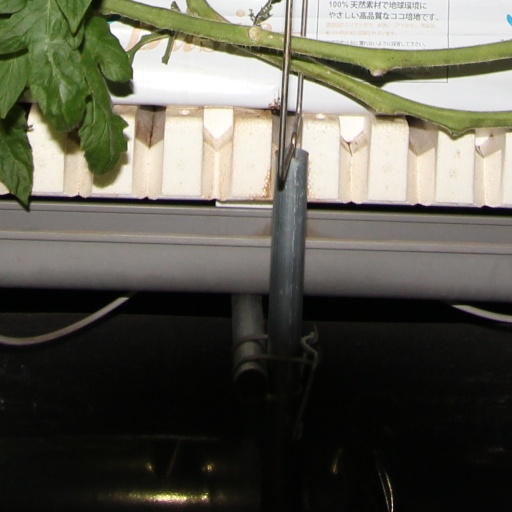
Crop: tomato